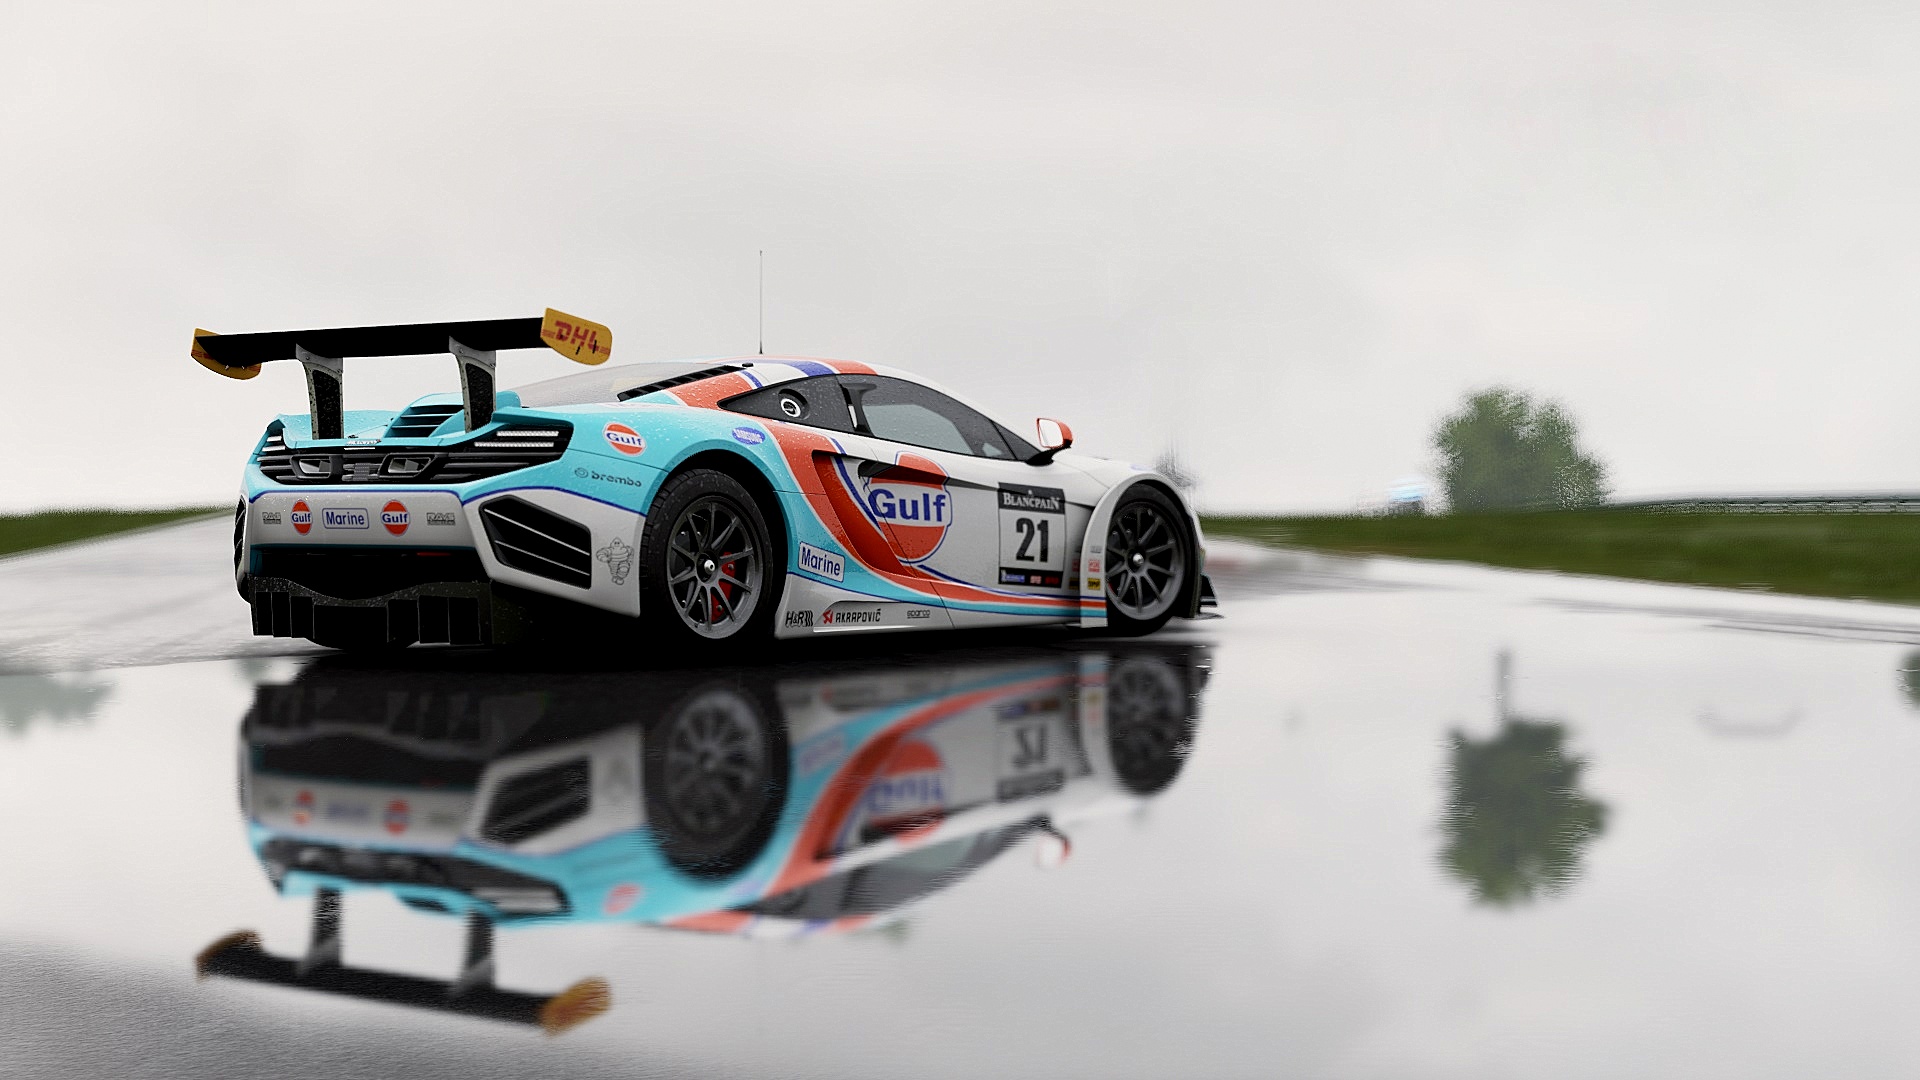
car, vehicle, sports car, race car, supercar, race track, land vehicle, auto racing, automobile make, automotive design, luxury vehicle, performance car, mclaren automotive